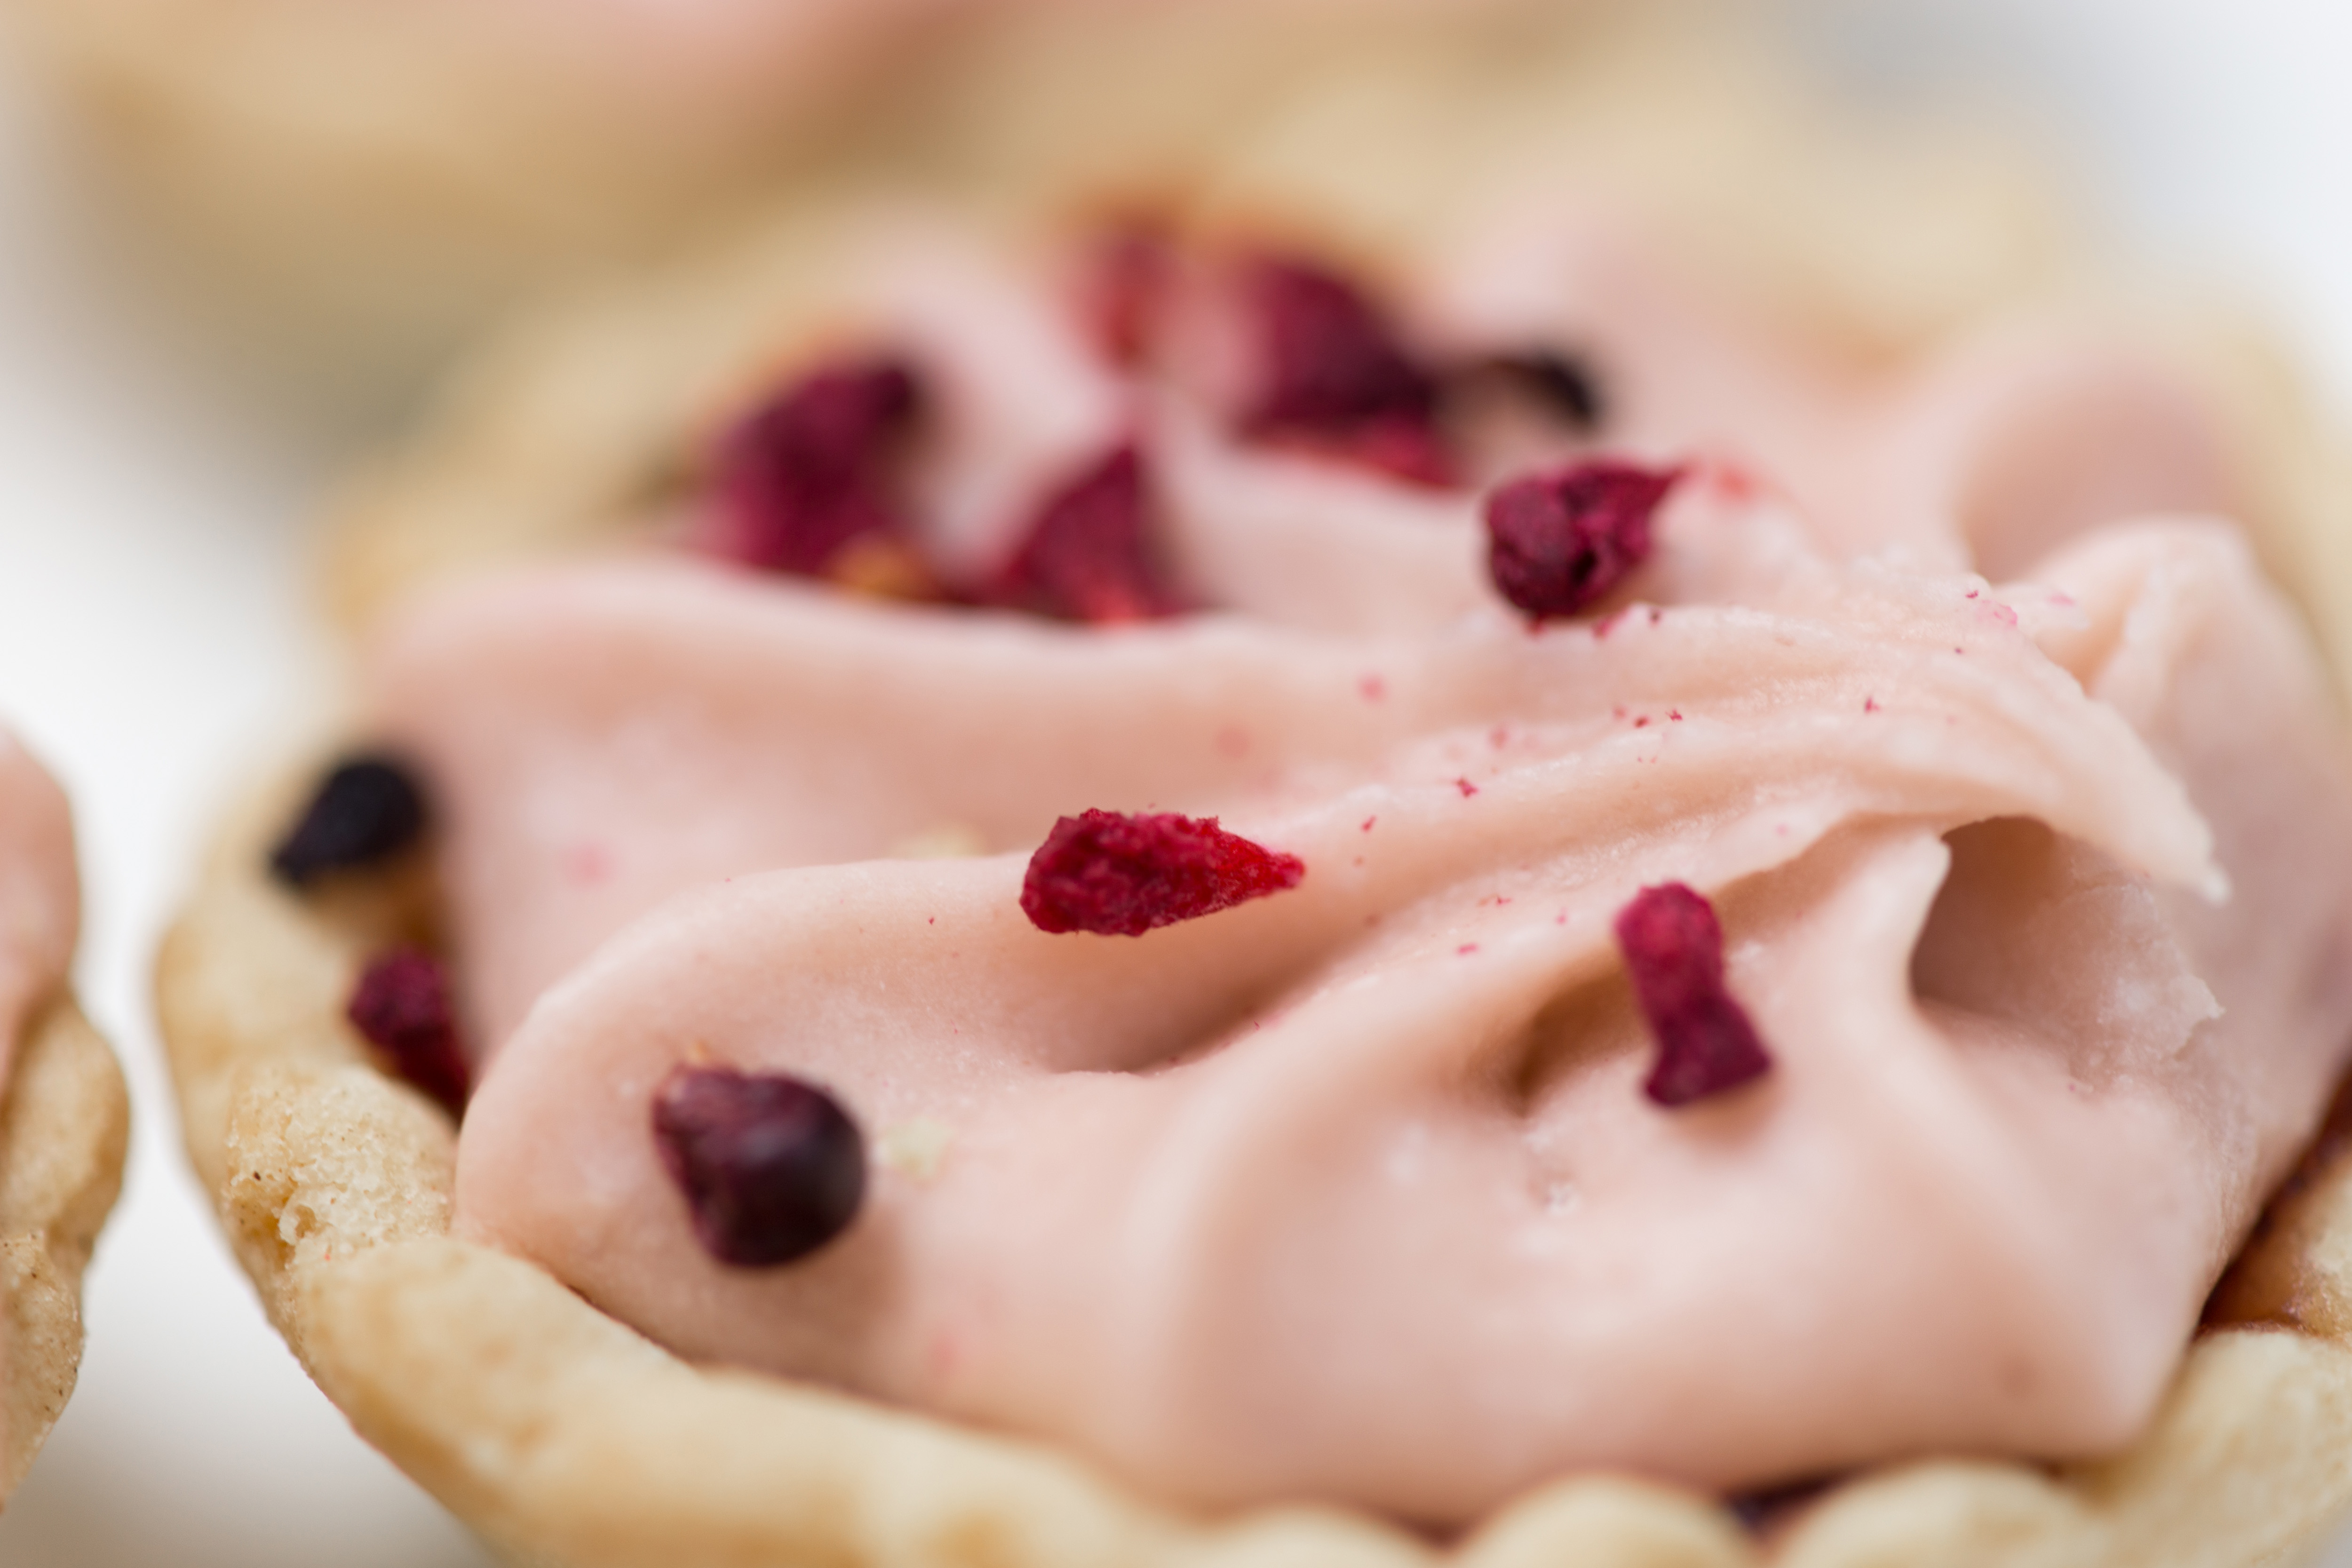
dish, food, cuisine, ingredient, dessert, baking, baked goods, produce, cream, cherry, sweetness, recipe, frozen dessert, meringue, finger food, cranberry, snack